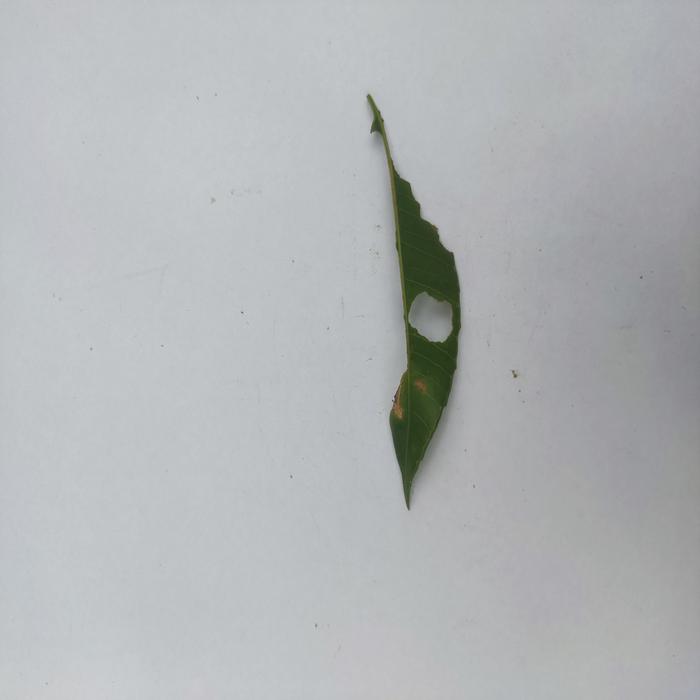
Crop: Hog Plum
Leaf condition: Caterpillars_Infestation